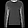
Label: Pullover